Leonard Hopkins

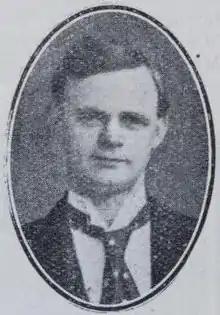

Leonard Anver Hopkins JP (22 October 1891 – 11 December 1950) was a bootmaker and politician in the State of South Australia.